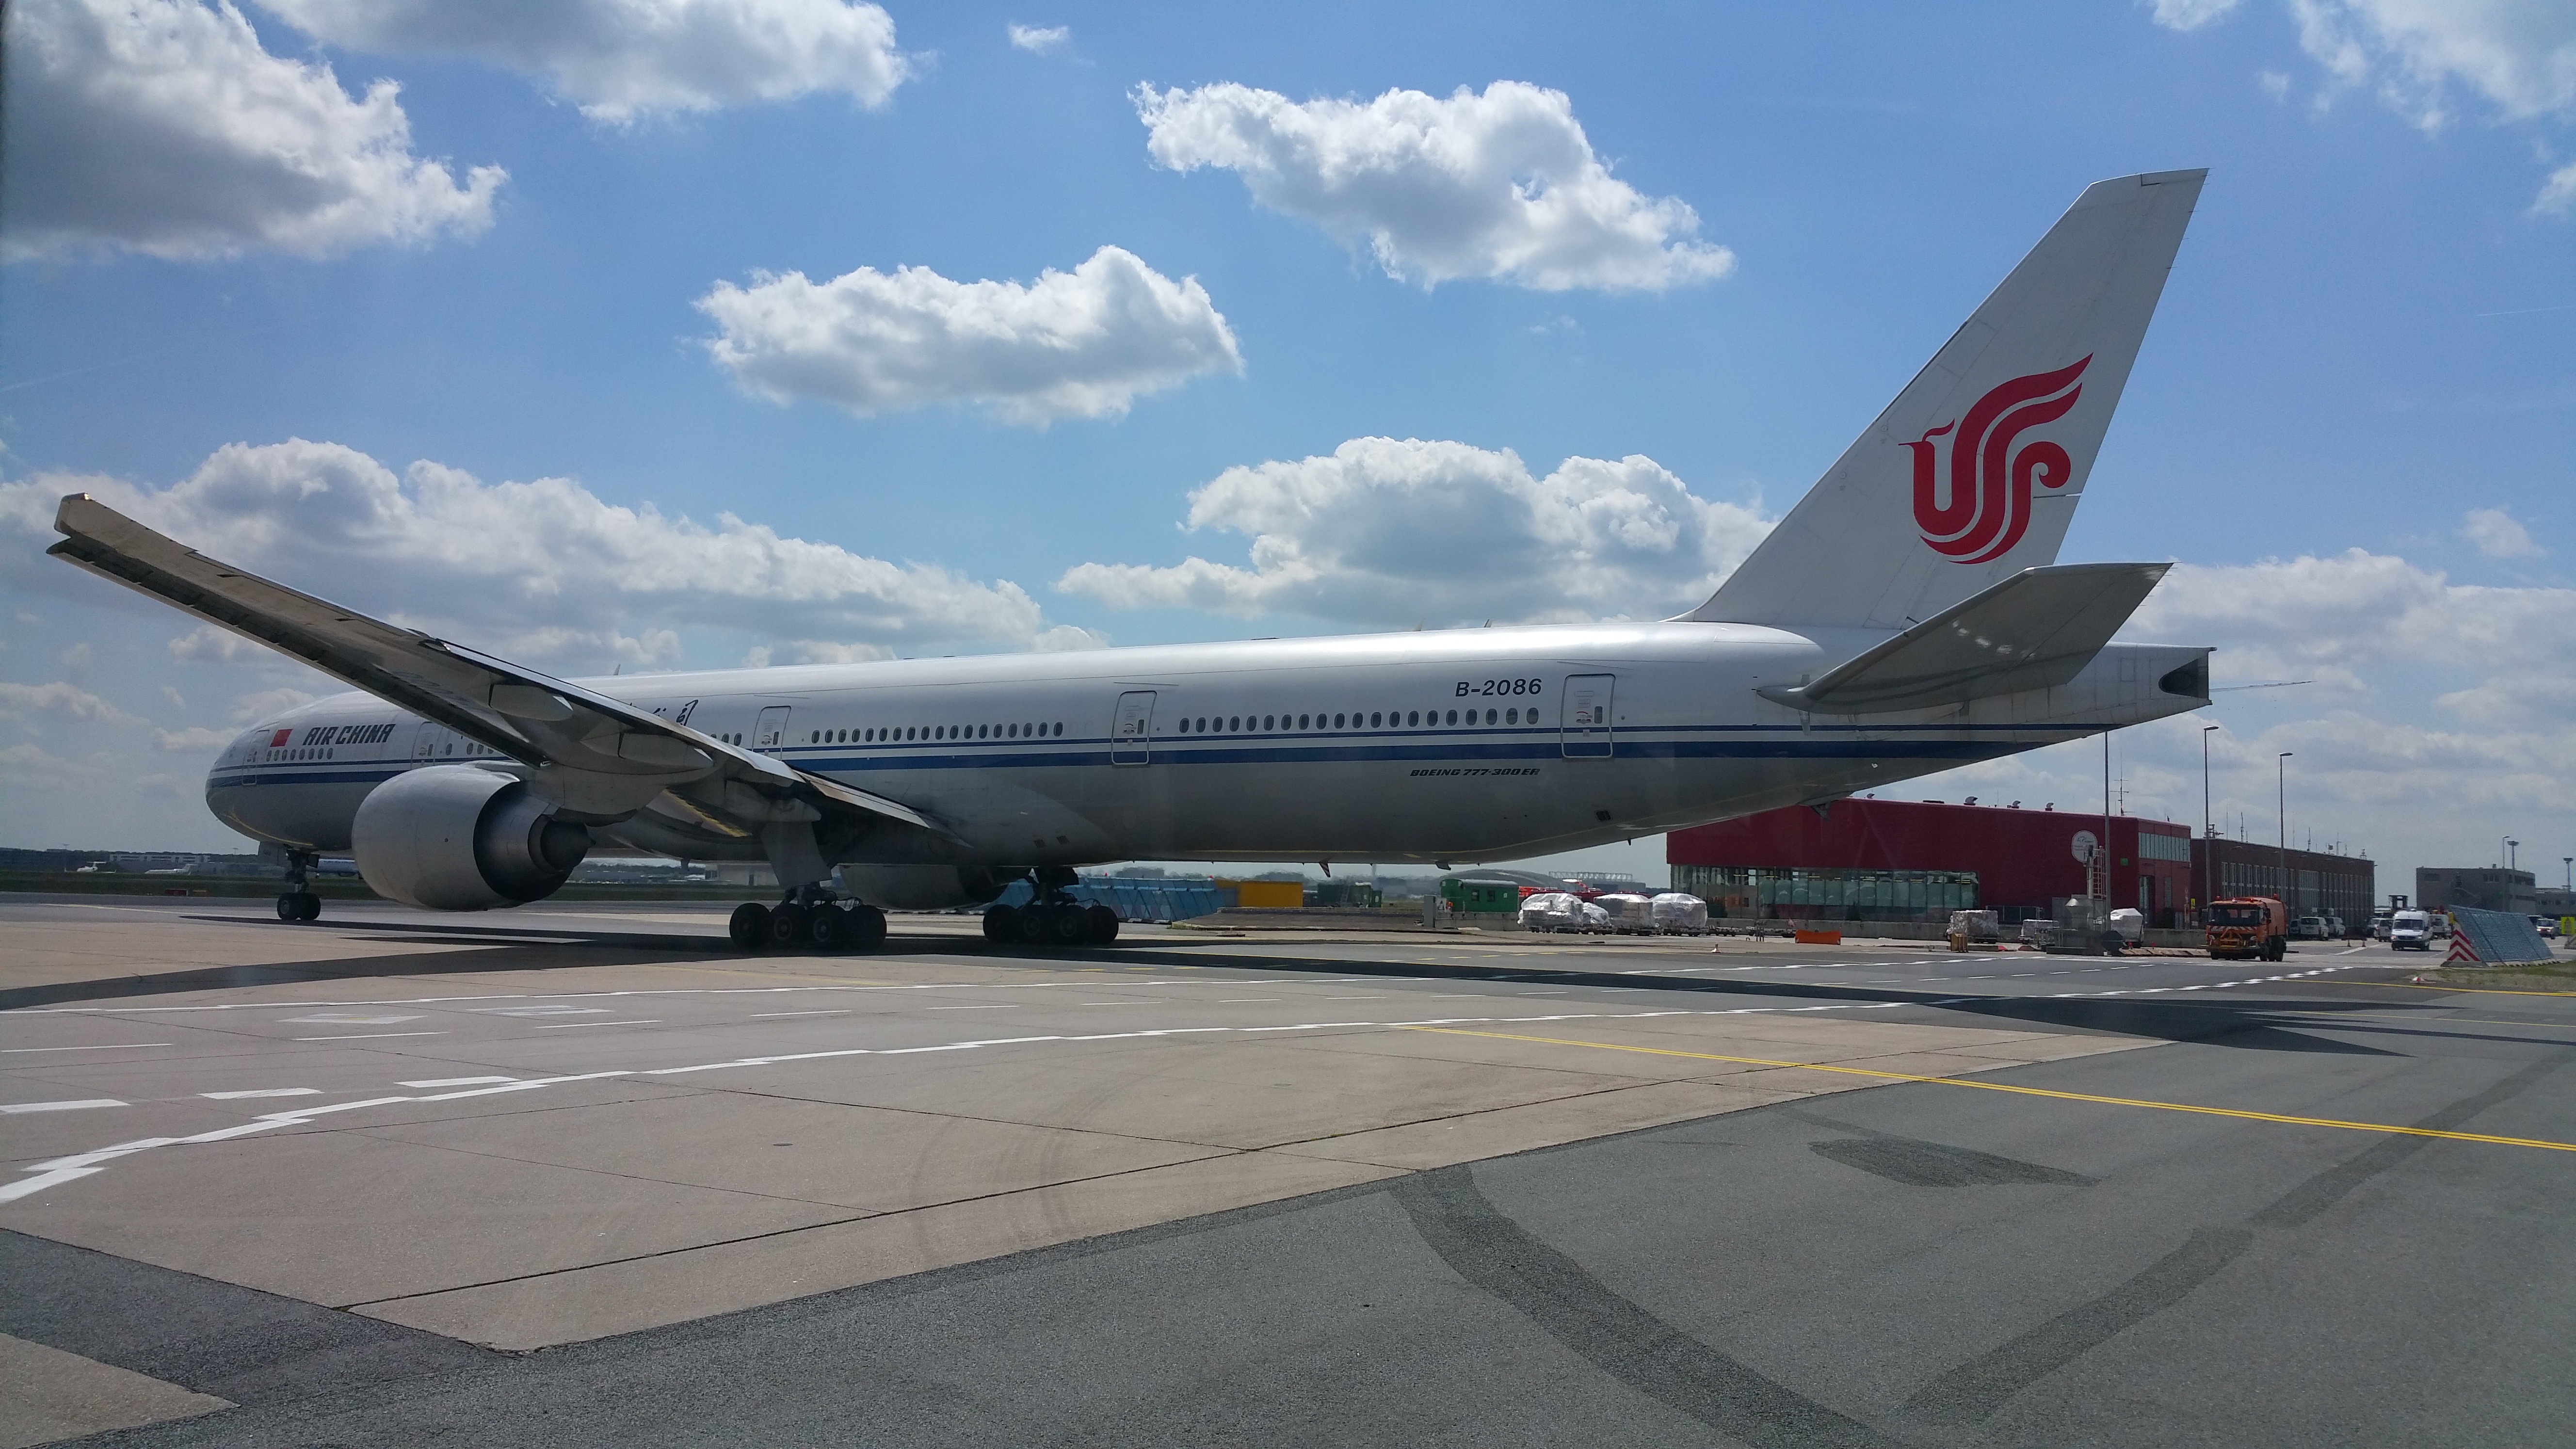
wing, airport, airplane, aircraft, vehicle, airline, aviation, departure, airliner, airbus, boeing, takeoff, jet aircraft, airbus a330, boeing 777, boeing 767, air travel, boeing 757, atmosphere of earth, wide body aircraft, narrow body aircraft, airport apron